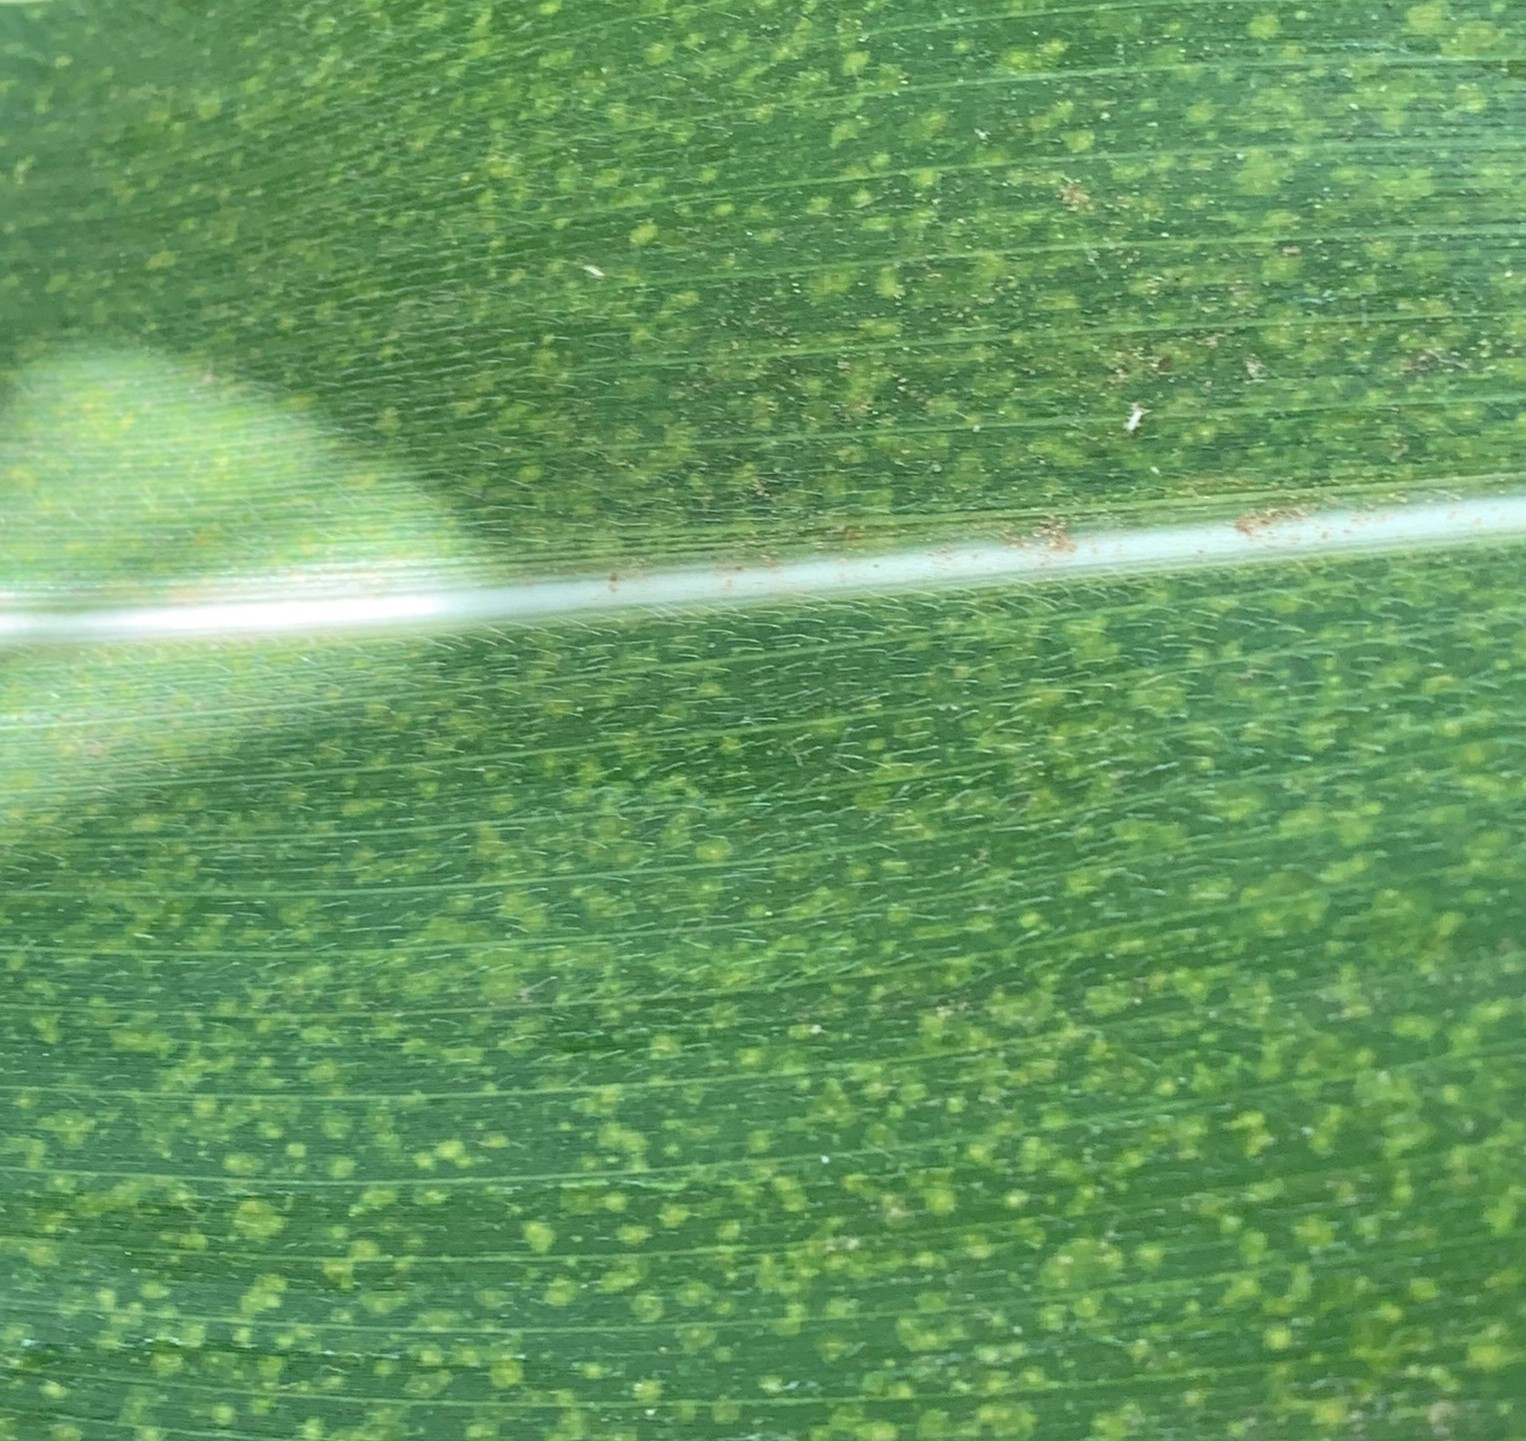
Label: MLN